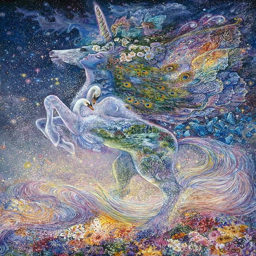
soul of an unicorn by visual artist